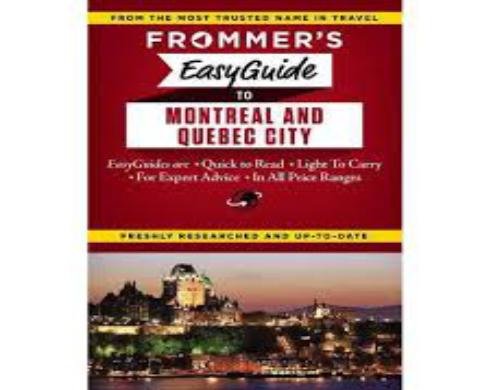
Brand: Frommer's
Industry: Necessities